Princess Beatrice of the United Kingdom

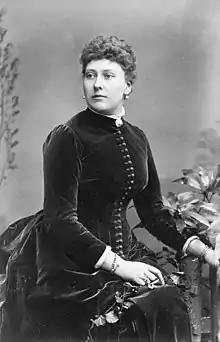
Princess Beatrice in 1886

Princess Beatrice (Beatrice Mary Victoria Feodore; 14 April 1857 – 26 October 1944), later Princess Henry of Battenberg, was the fifth daughter and youngest child of Queen Victoria and Prince Albert. Beatrice was also the last of Queen Victoria's children to die, nearly 66 years after the first, her elder sister Alice.